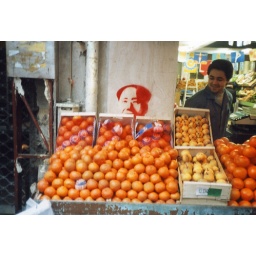
street market in Paris